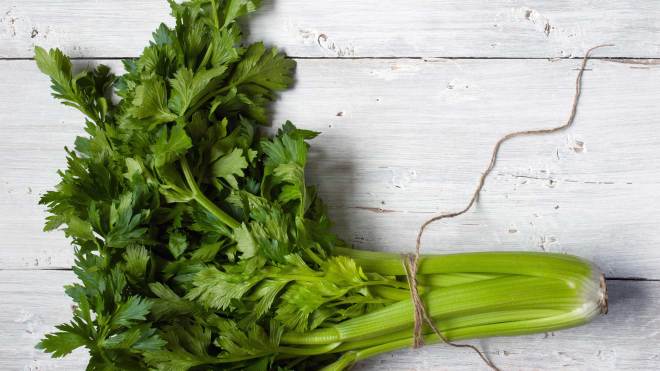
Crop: unknown
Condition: celery